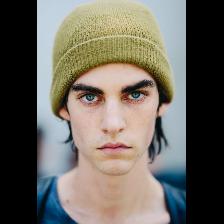
Label: Human